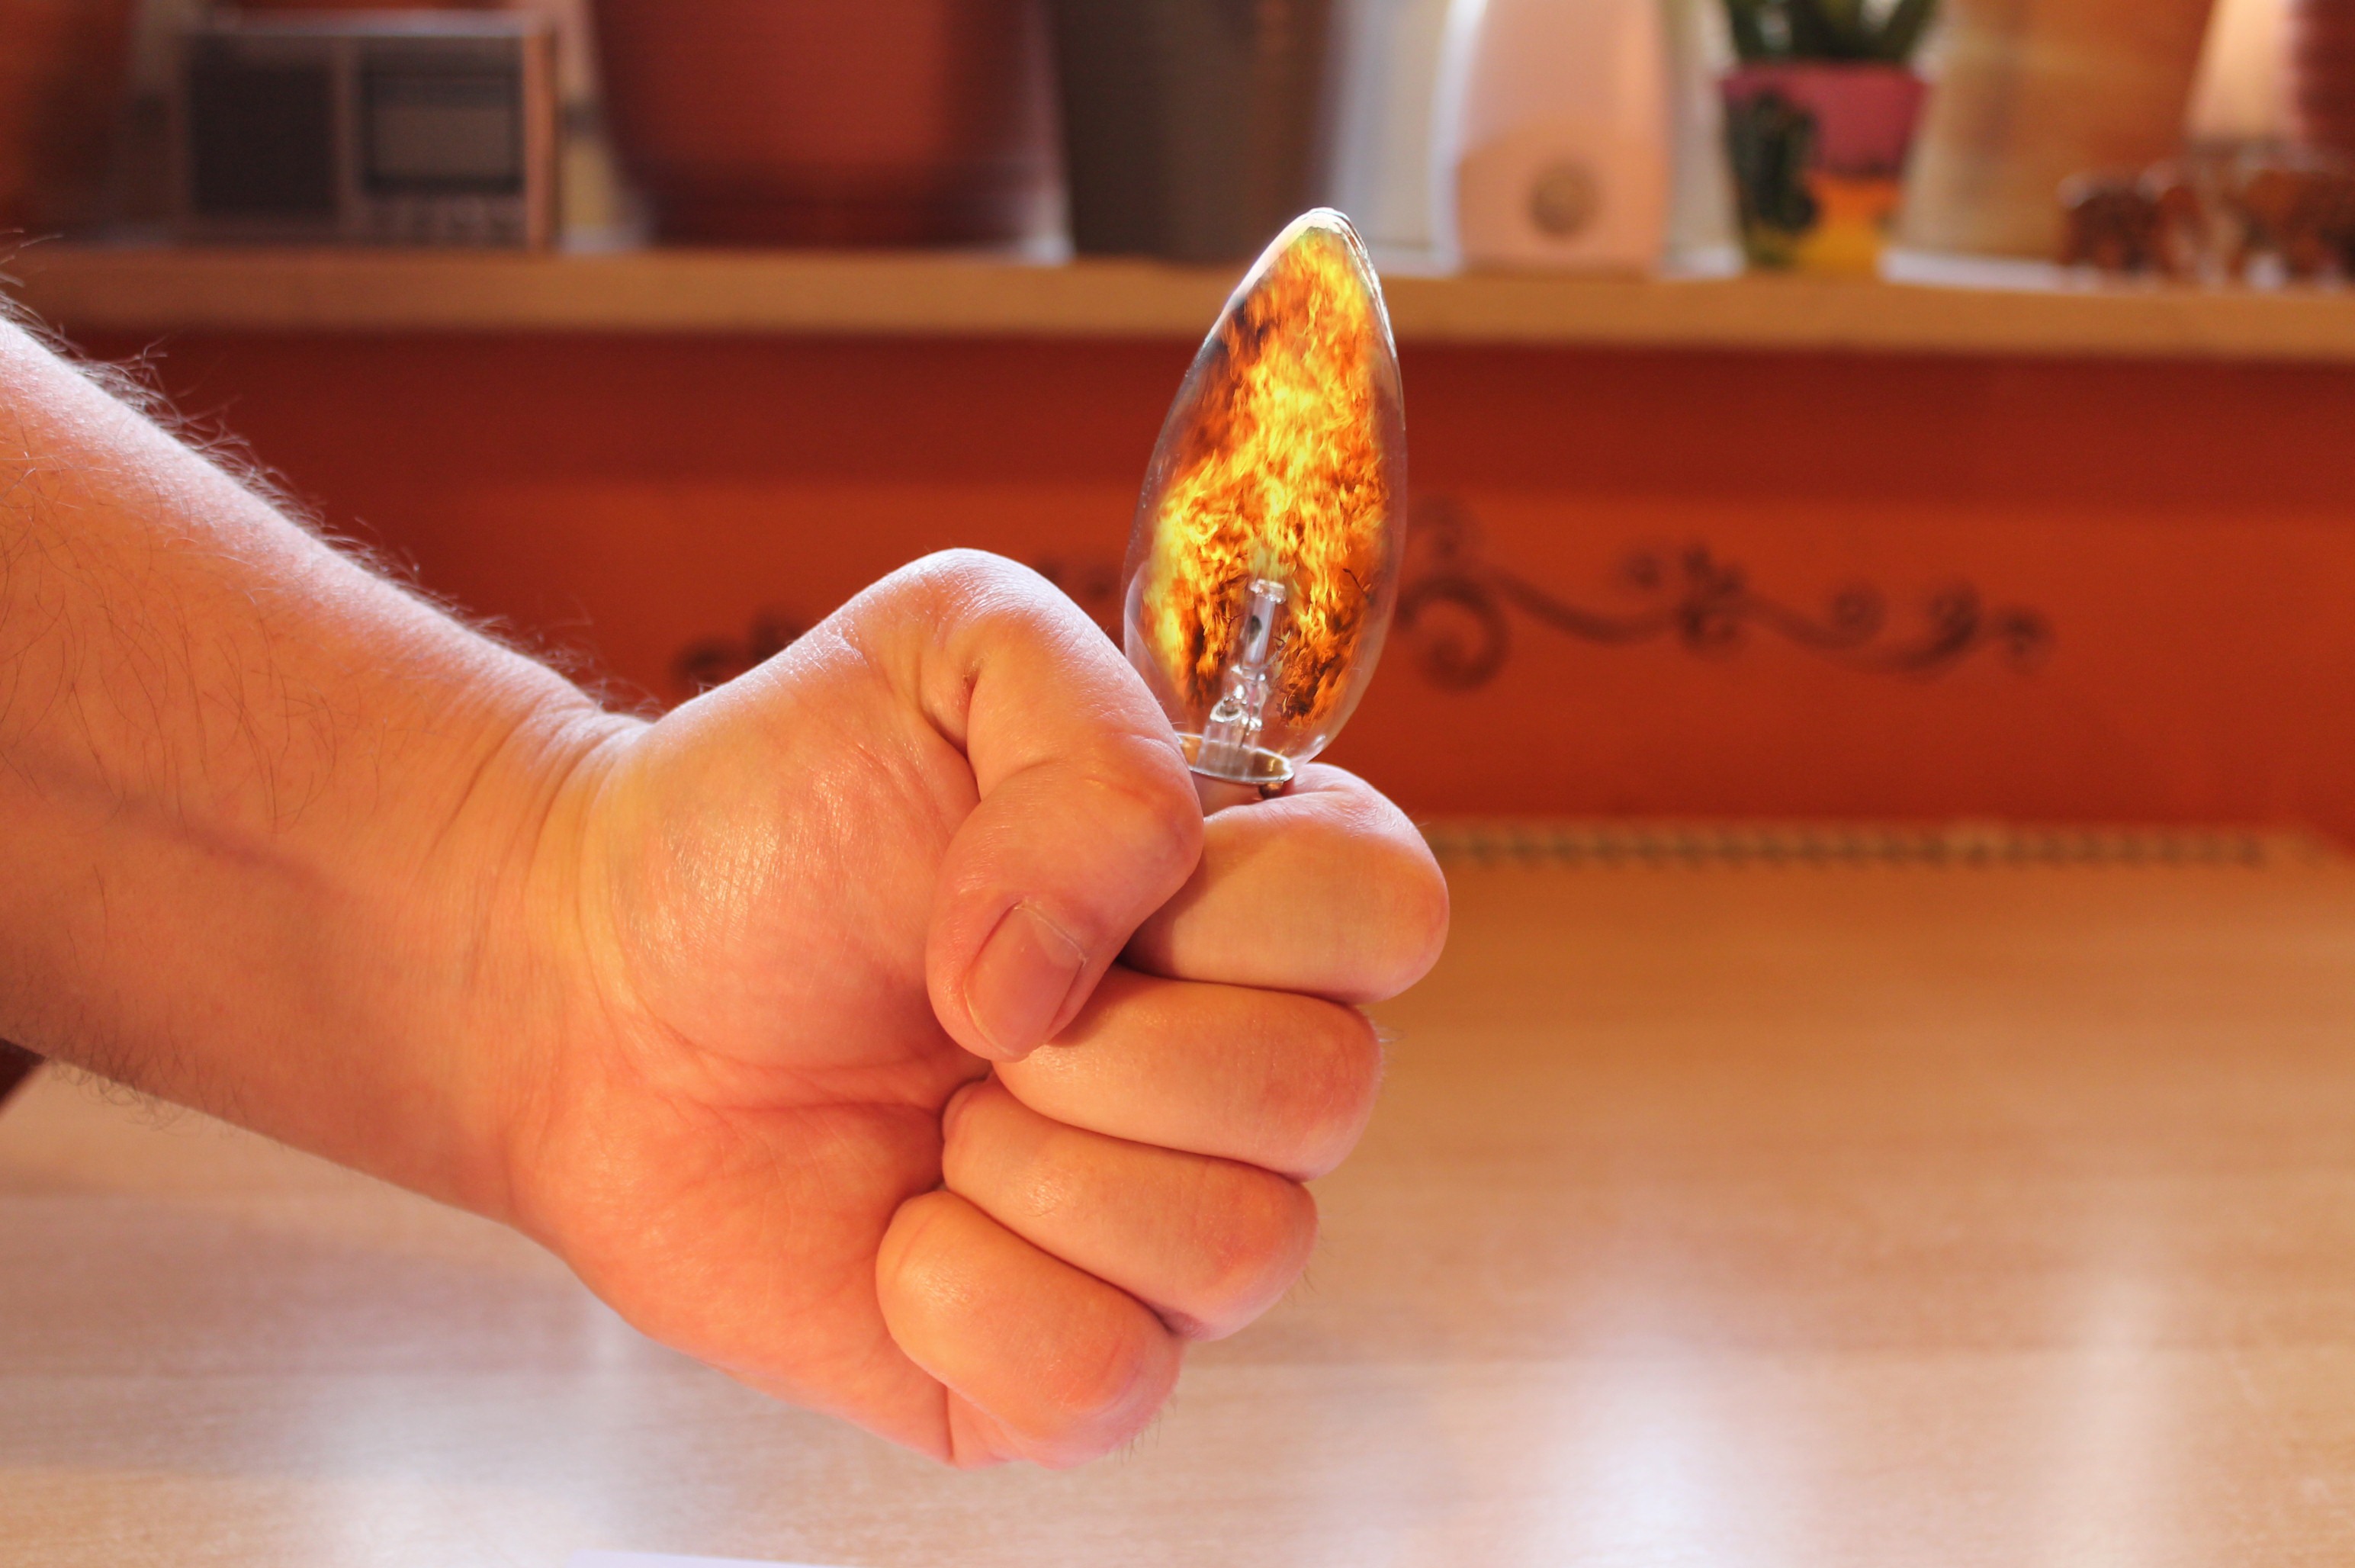
hand, leg, finger, food, fire, light bulb, nail, energy, close up, macro photography, sense, human action